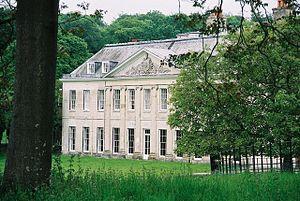
Le Lieutenant général Thomas Erle PC de Charborough, Dorset était un général de l'armée anglaise et un politicien whig qui a siégé à la Chambre des communes d'Angleterre et de Grande-Bretagne de 1678 à 1718. Il était gouverneur de Portsmouth et lieutenant-général de l'Ordnance.